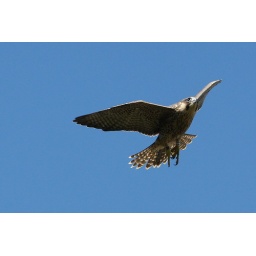
just before a quick landing in the tree top just in front of the tower